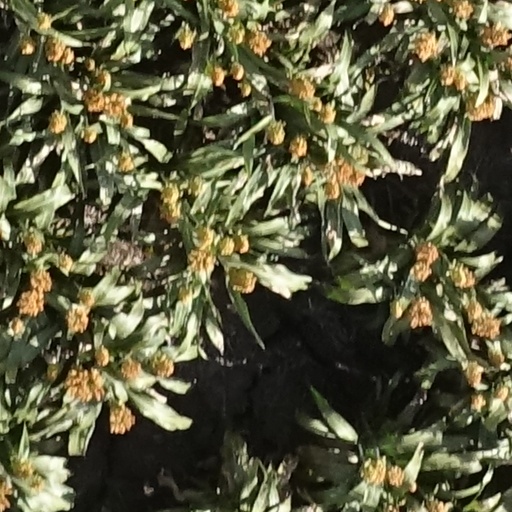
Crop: sorghum